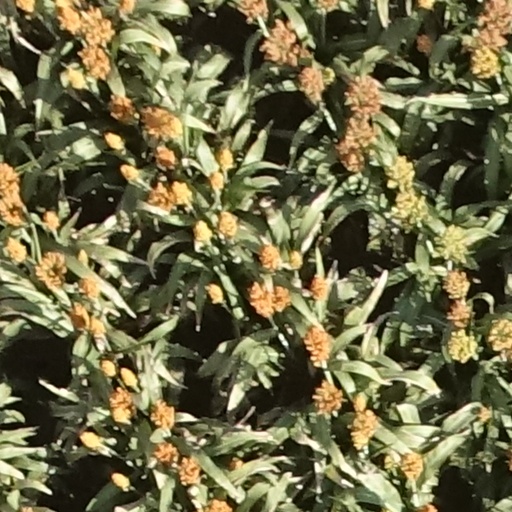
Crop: sorghum